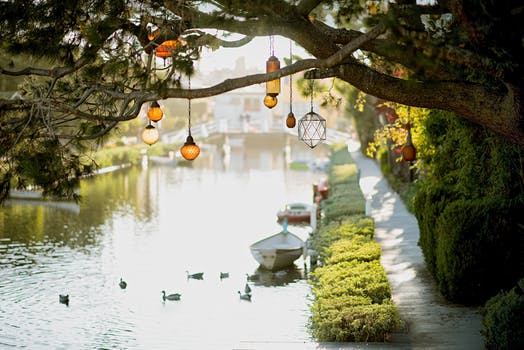
Label: No Watermark